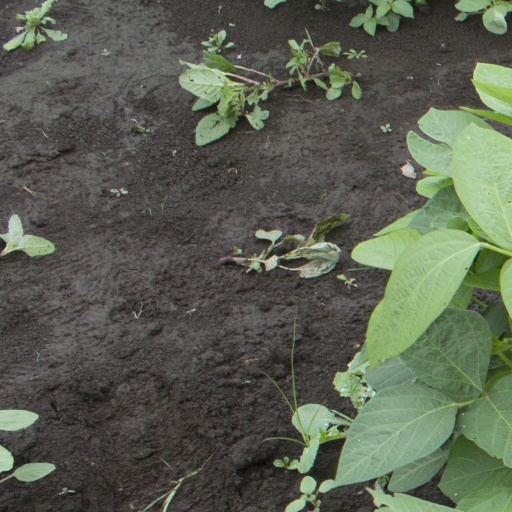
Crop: soybean